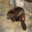
Label: beaver